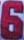
Number: 6